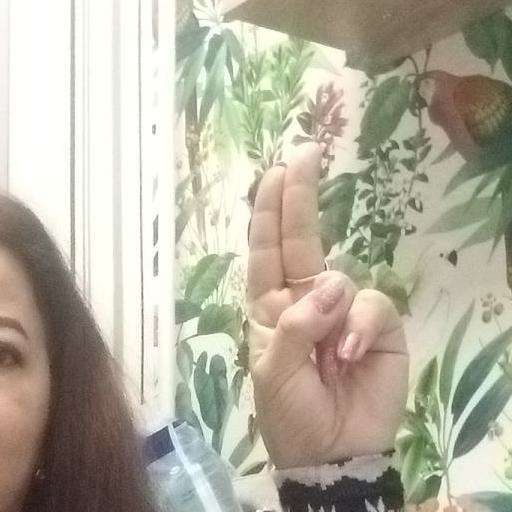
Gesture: two_up